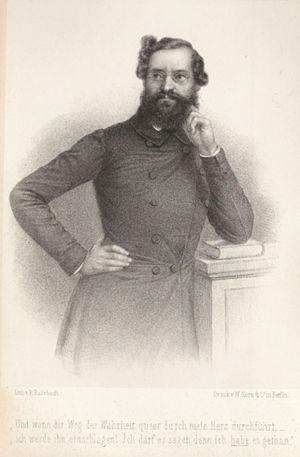
La Constitution de l'Empire allemand, dite la Constitution de Francfort ou la Constitution de l’église Saint-Paul, était la constitution adoptée le 27 mars 1849 par le parlement de Francfort élu après la révolution de Mars en vue de réaliser l’unité allemande, et promulguée le 28 mars par sa publication dans la Reichsgesetzblatt.
August Heinrich Simon est un homme politique allemand démocrate.